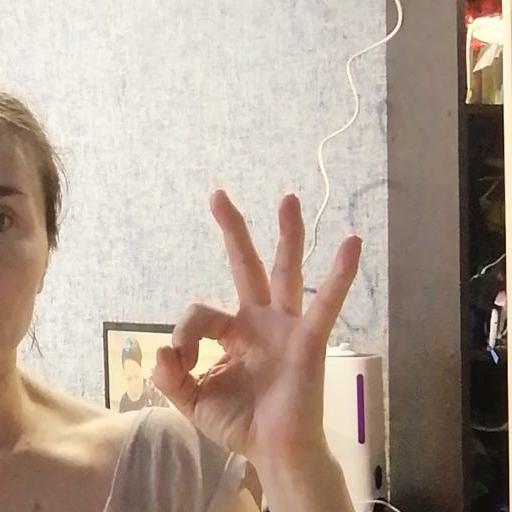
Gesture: ok